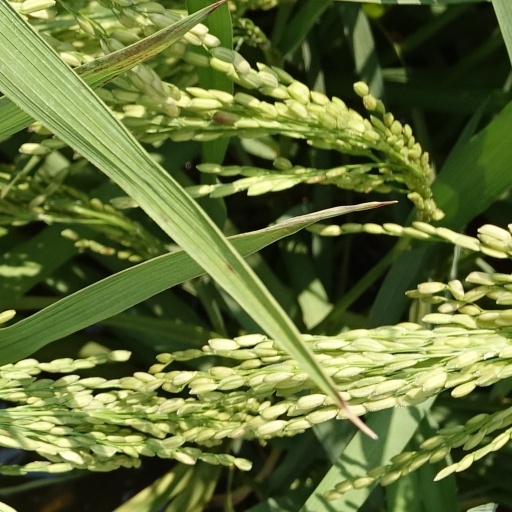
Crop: rice